New England

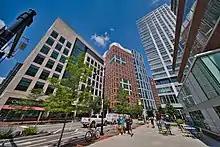
Cambridge, Massachusetts, has a high concentration of startups and technology companies.

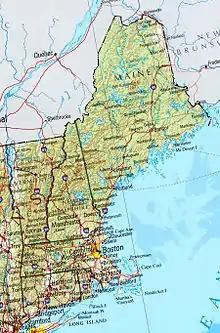
A political and geographical map of New England shows the coastal plains in the southeast, and hills, mountains and valleys in the west and the north.

New England was key to the Industrial Revolution in the United States. The Blackstone Valley running through Massachusetts and Rhode Island has been called the birthplace of America's industrial revolution. In 1787, the first cotton mill in America was founded in the North Shore seaport of Beverly, Massachusetts as the Beverly Cotton Manufactory. The Manufactory was also considered the largest cotton mill of its time. Technological developments and achievements from the Manufactory led to the development of more advanced cotton mills, including Slater Mill in Pawtucket, Rhode Island. Towns such as Lawrence, Massachusetts, Lowell, Massachusetts, Woonsocket, Rhode Island, and Lewiston, Maine became centers of the textile industry following the innovations at Slater Mill and the Beverly Cotton Manufactory.